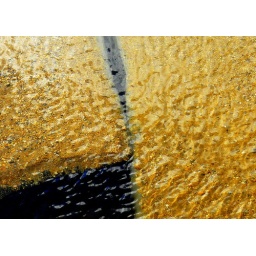
The sand seems to have frozen and is floating above the bed of the pond. Something made it crack.